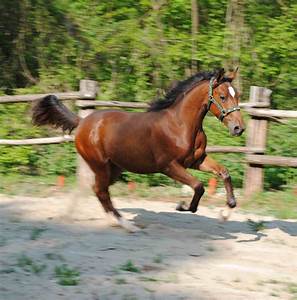
Label: cavallo